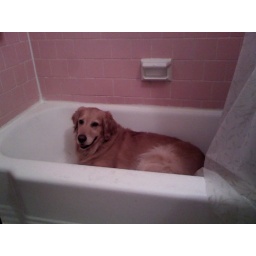
He kicked the cat out and got in. My animals like to hang out in the bathtub.